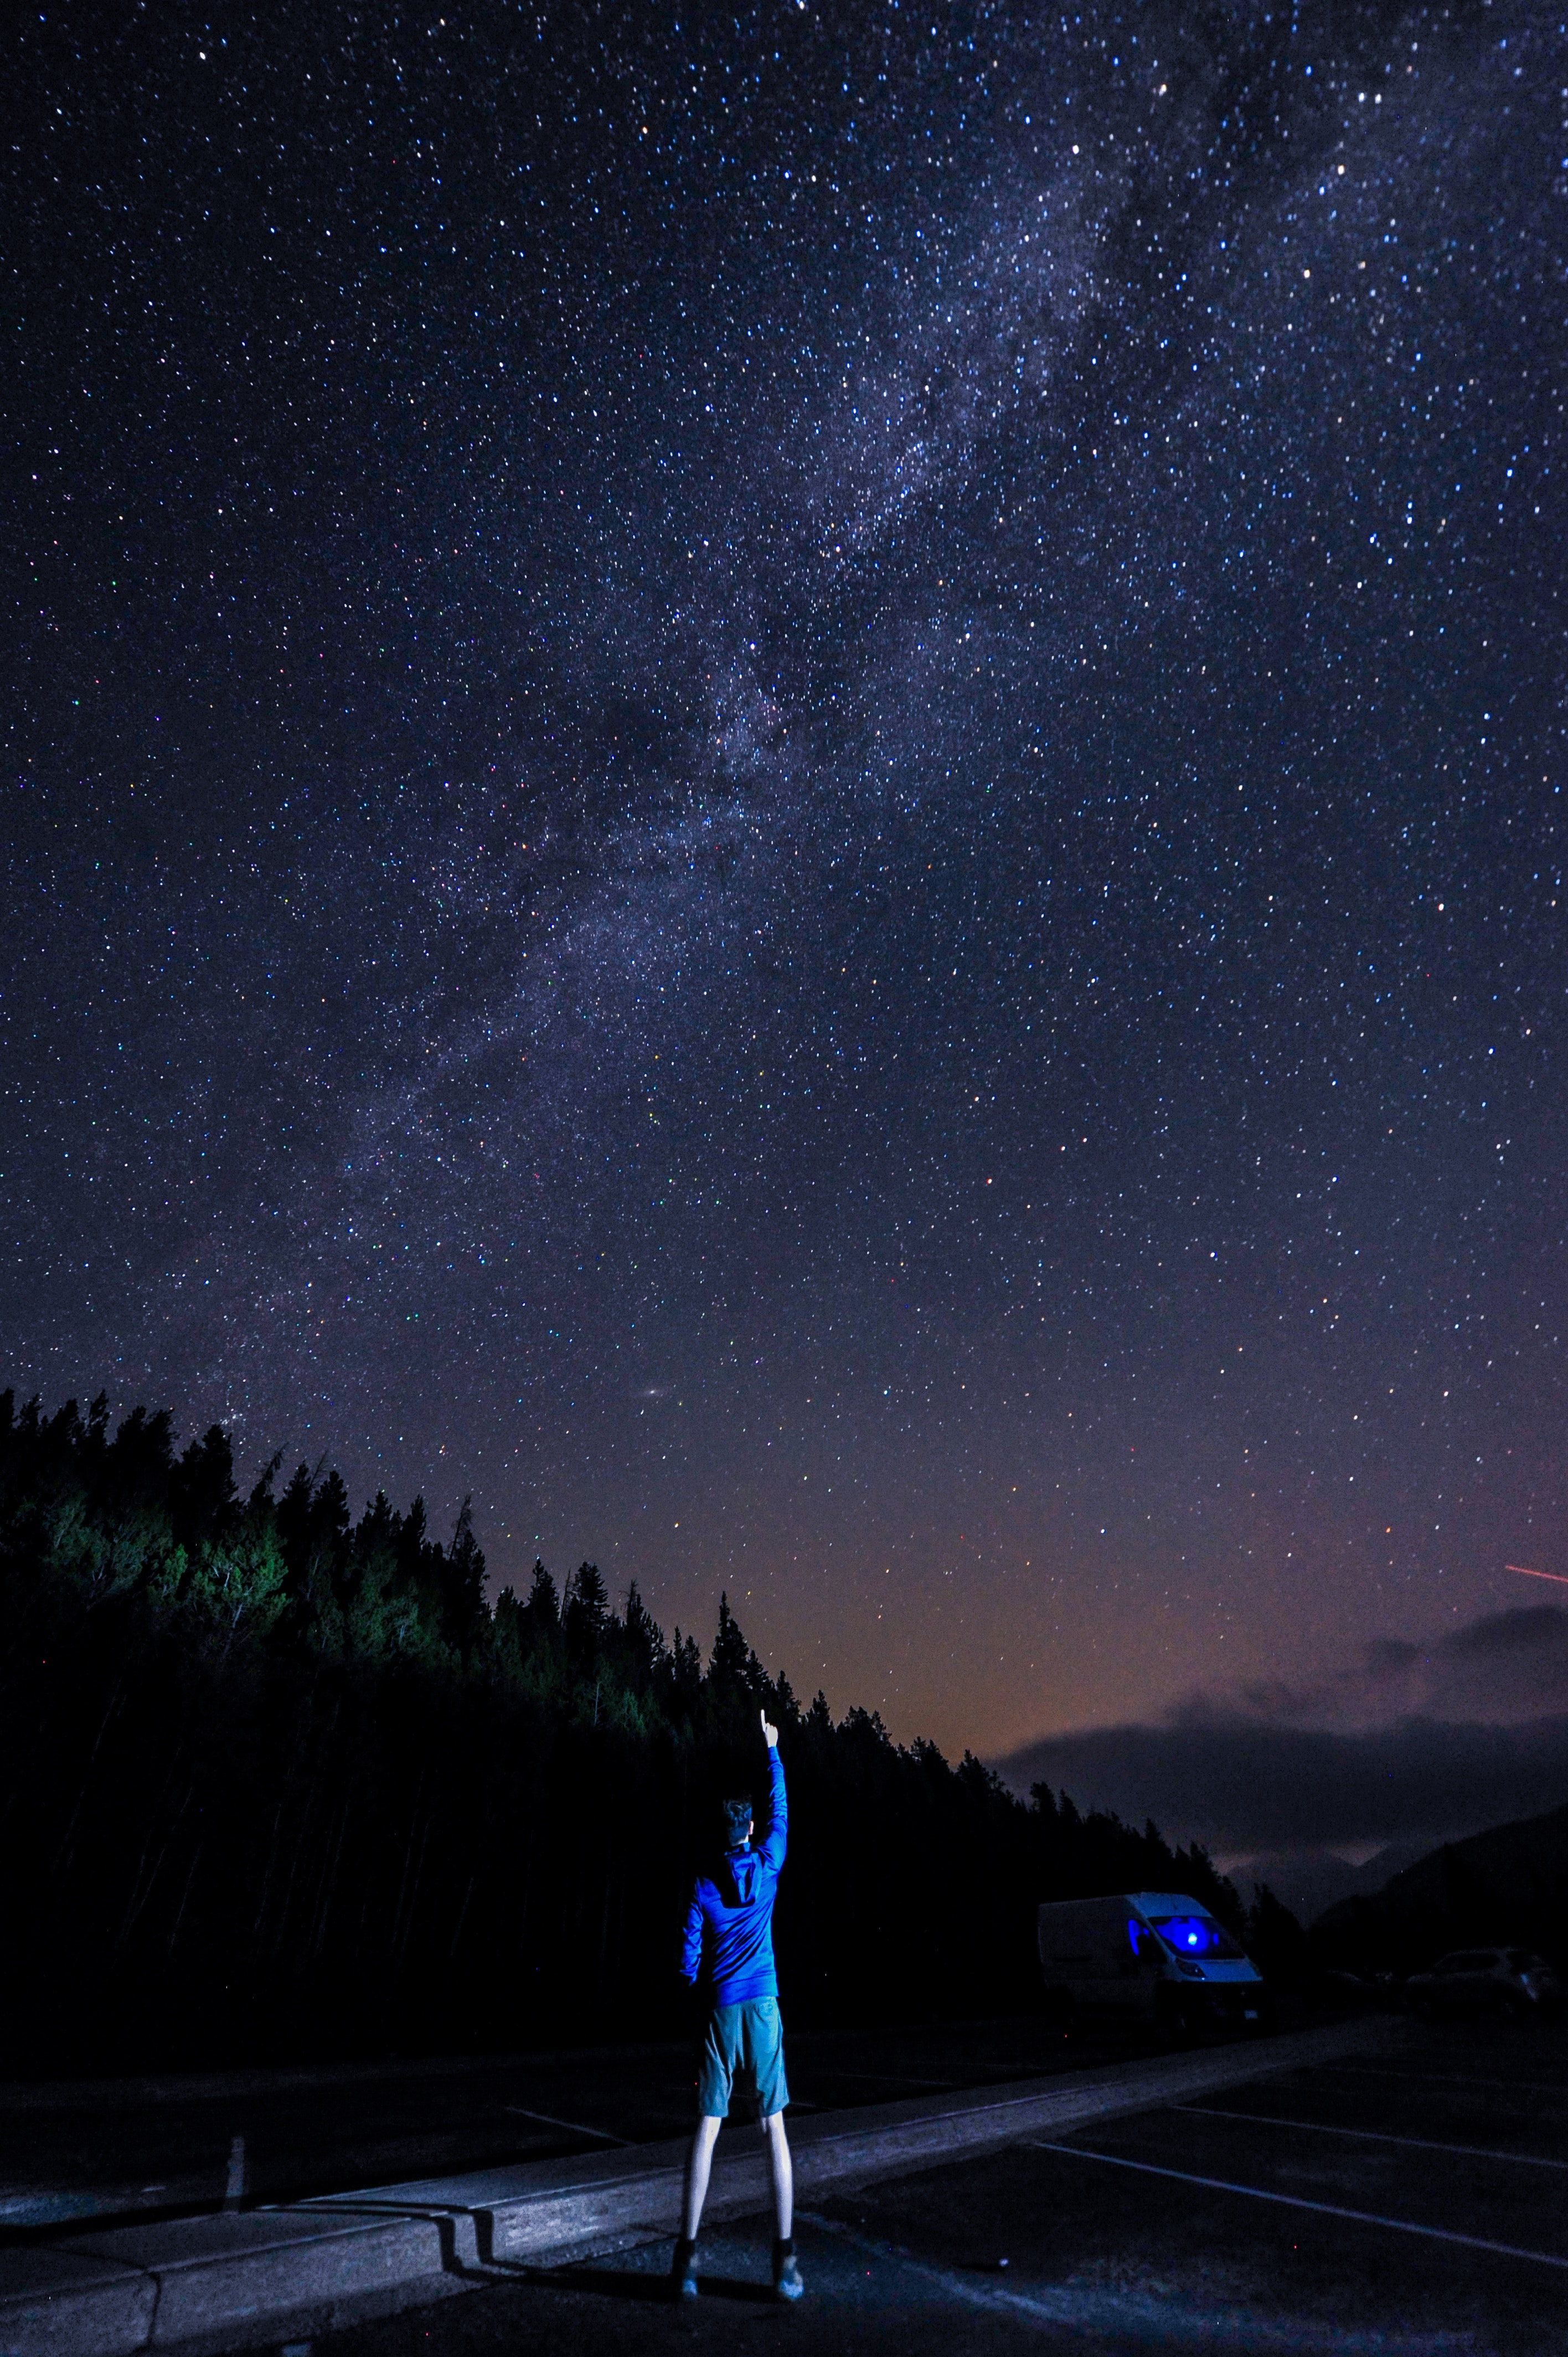
sky, night, blue, atmosphere, star, astronomical object, space, darkness, cloud, astronomy, constellation, universe, tree, photography, science, midnight